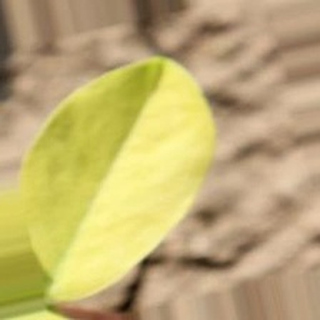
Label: groundnut_nutrition_deficiency